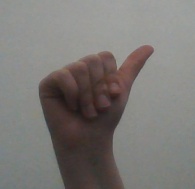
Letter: dhad